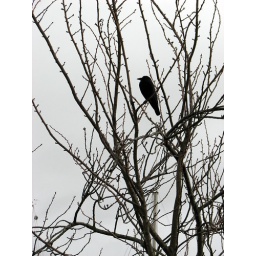
loved the silhouette of this bird in the tree